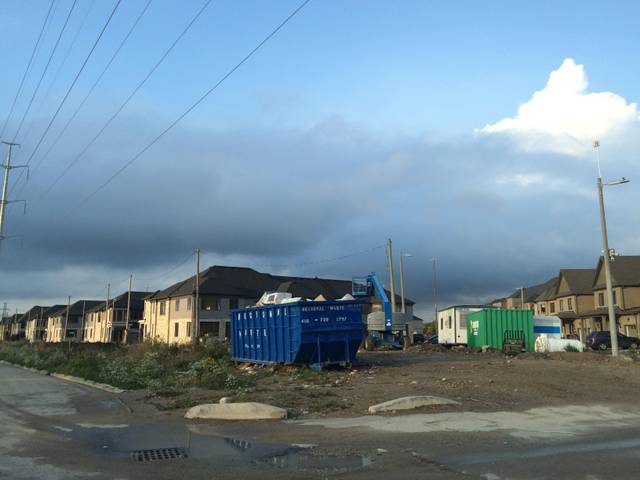
Region: Canada
Coordinates: 43.526, -80.269